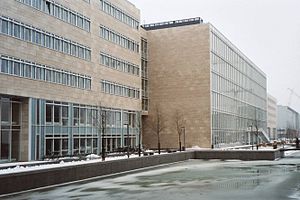
Uddannelse i København / Lange videregående uddannelser / Universiteter / Historie - Universiteter
KUA (Søndre Campus).
Uddannelse i København udbydes af offentlige og private grundskoler, institutioner, der udbyder ungdomsuddannelser, samt institutioner der udbyder korte, mellemlange og lange videregående uddannelser.